Pilling

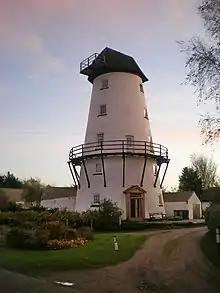
Damside Windmill

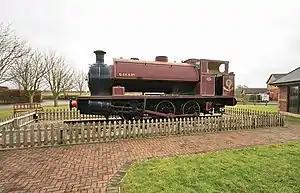
The Pilling Pig (0-6-0 locomotive)

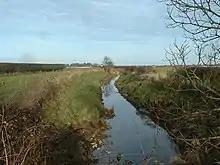
Cocker's Dyke, Pilling Moss

Pilling is a village and civil parish within the Wyre borough of Lancashire, England. It is north-northeast of Poulton-le-Fylde, south-southwest of Lancaster and northwest of Preston, in a part of the Fylde known as Over Wyre.